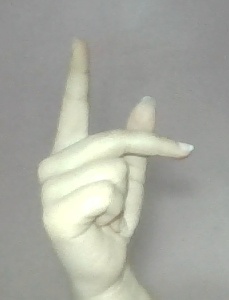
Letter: dha